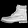
Label: Ankle boot